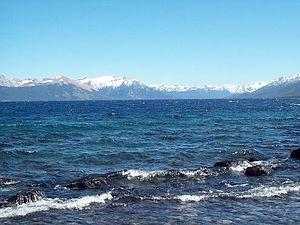
Le lac General Vintter également appelé lac Palena est un lac de Patagonie partagé entre l'Argentine et le Chili. En Argentine il est connu sous le nom de lago General Vintter, tandis qu'au Chili on le nomme lago Palena.
La province de Chubut est une province de l’Argentine, située en Patagonie, entre les 42ᵉ et 46ᵉ parallèles sud.